Eleonora's falcon

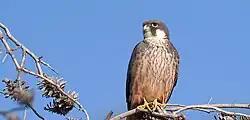
Perched on a branch in the Balearic Islands

Eleonora's falcon is a bird of prey, long with an wingspan. It is shaped like a large Eurasian hobby or a small slender peregrine falcon, with its long pointed wings, long tail and slim body.